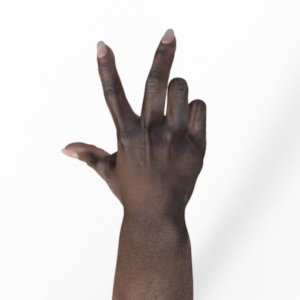
Label: scissors